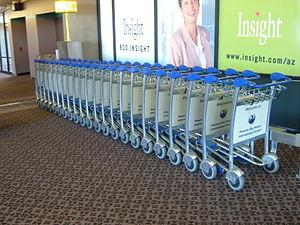
Wanzl Metallwarenfabrik GmbH est le plus important fabricant au monde de chariot de supermarché et de chariots à bagages.